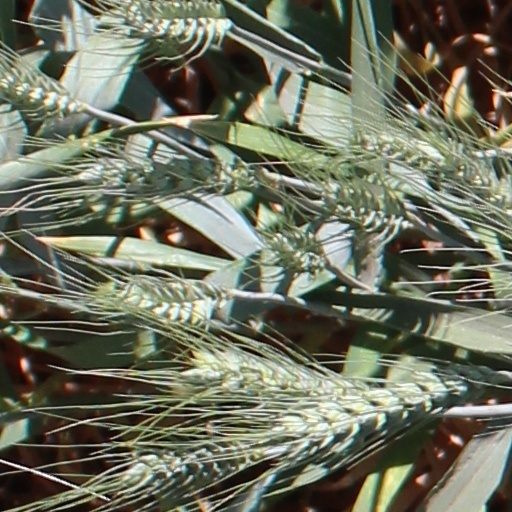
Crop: wheat